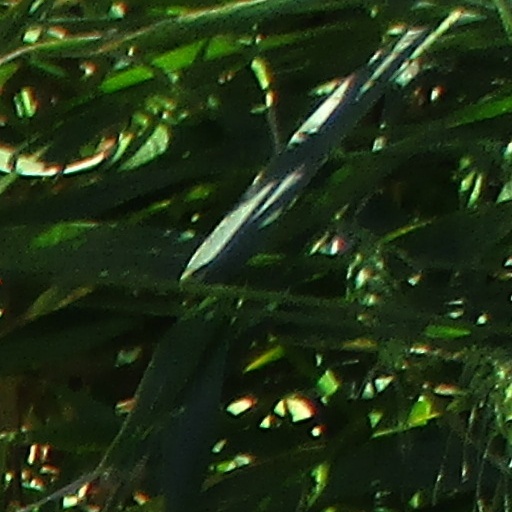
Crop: wheat